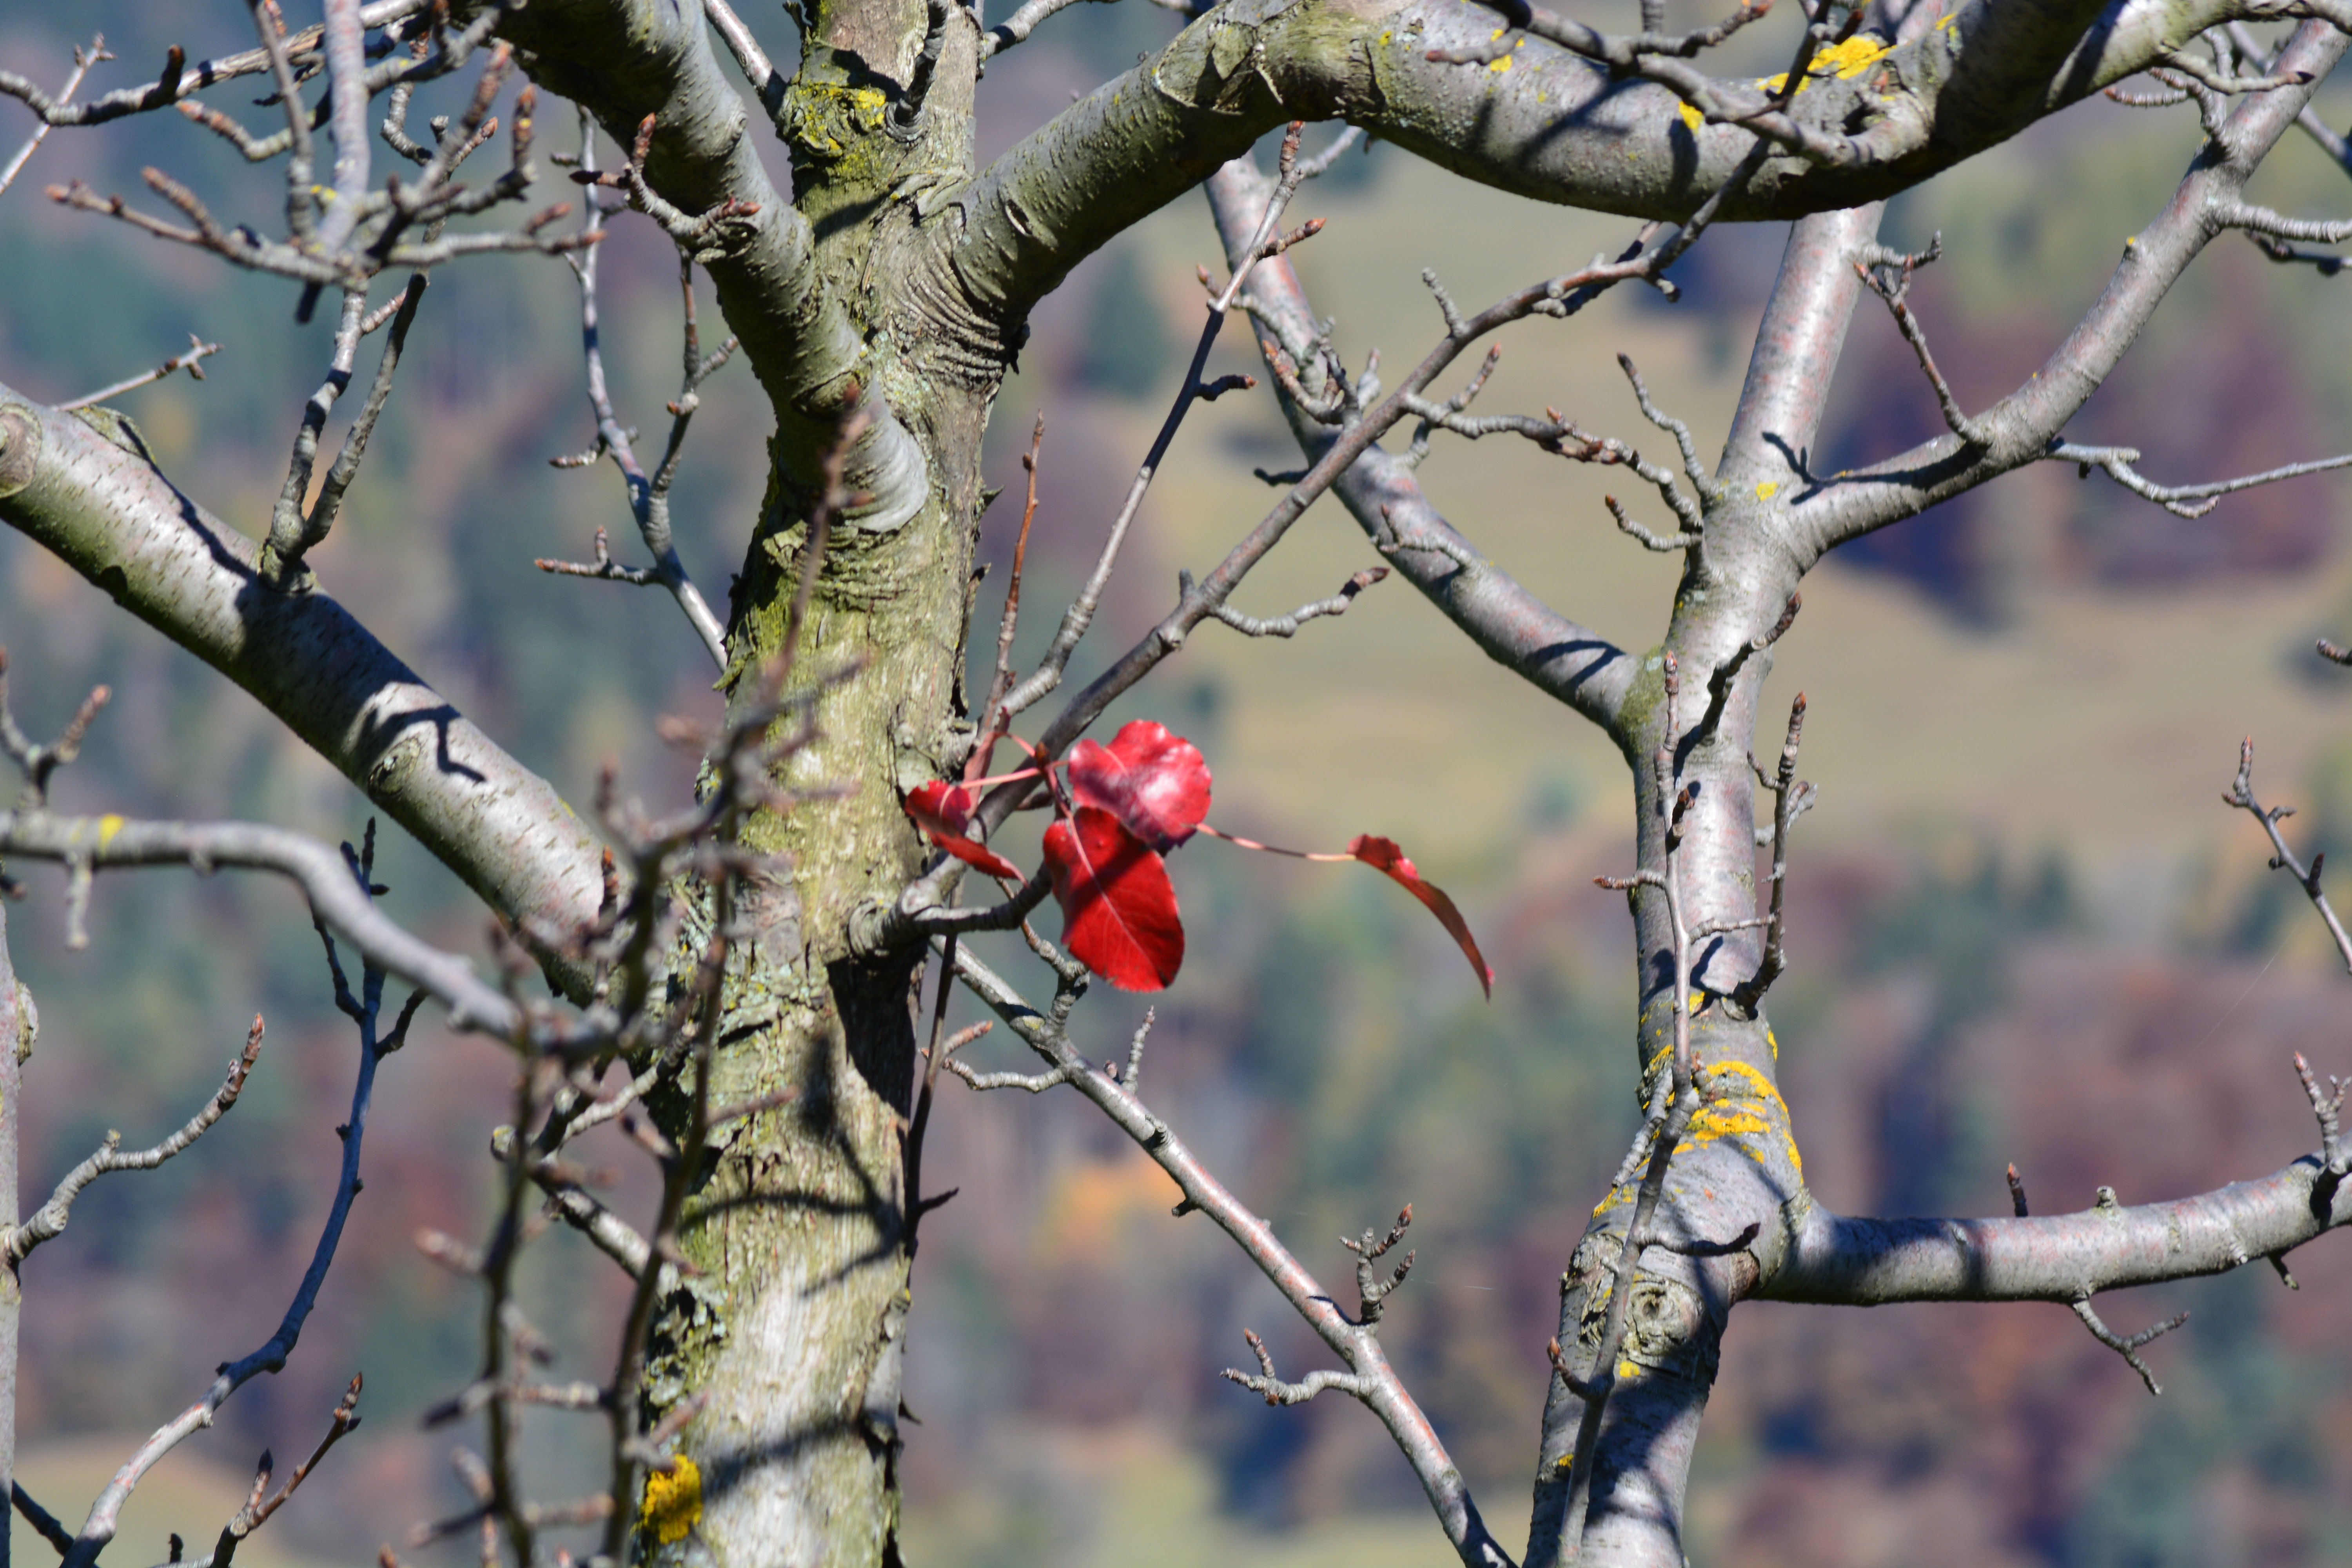
tree, nature, branch, blossom, winter, plant, leaf, flower, spring, red, birch, autumn, flora, season, twig, fall foliage, flowering plant, woody plant, land plant